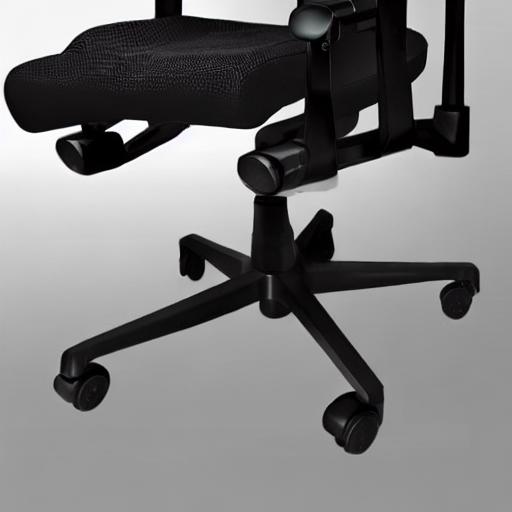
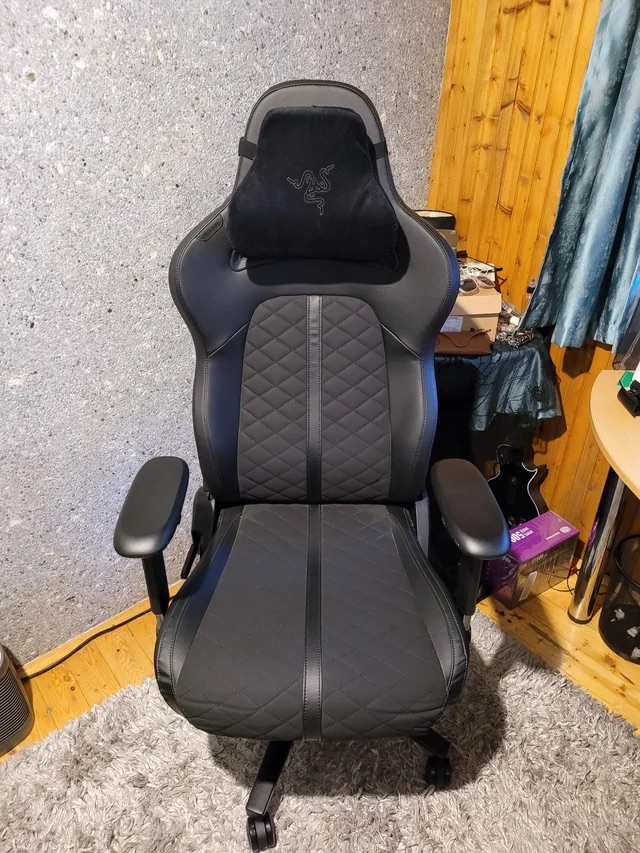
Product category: items_chair
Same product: no